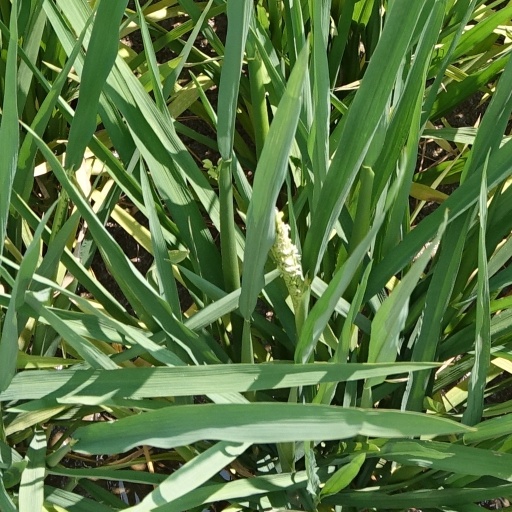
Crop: rice